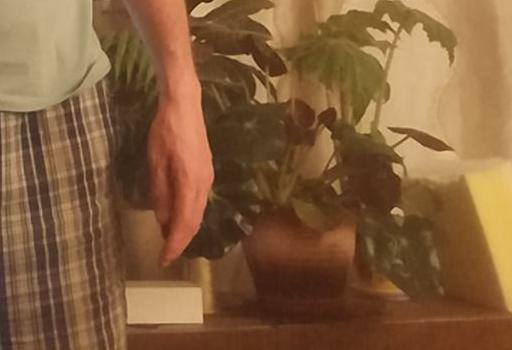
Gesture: no_gesture